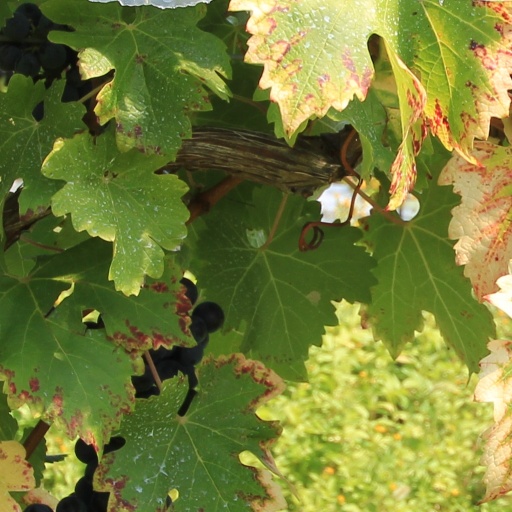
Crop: grape